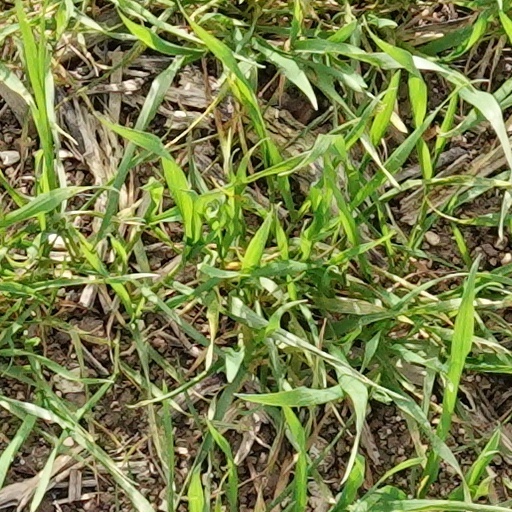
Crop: wheat